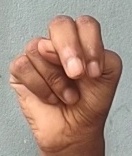
ASL sign: N